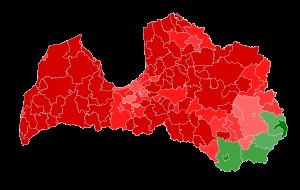
Folkeafstemningen om russisk som officielt sprog i Letland / Udfaldet
Andele for (ja) og imod (nej) efter kommune.      For      100.0%—90.0%      89.9%—80.0%      79.9%—70.0%      69.9%—60.0%      59.9%—50.0%   Imod      50.0%—59.9%      60.0%—69.9%      70.0%—79.9%      80.0%—89.9%      90.0%—100.0%
Folkeafstemningen om russisk som officielt sprog i Letland var en lettisk folkeafstemning om tilføjelser til Letlands grundlov der afholdtes den 18. februar 2012. De forslåede tilføjelser omfattede paragrafferne 4, 18, 21, 101 og 104 ved at tilføje omstændigheden omkring det russiske sprog værende det andet officielle sprog, såvel som foreskrivende to arbejdssprog for institutioner indenfor selvforvaltningen – lettisk og russisk. Folkeafstemningens spørgsmål var: "Støtter De vedtagelsen af lovforslaget "Tilføjelser til Satversme" der giver det russiske sprog status af det andet officielle sprog?"